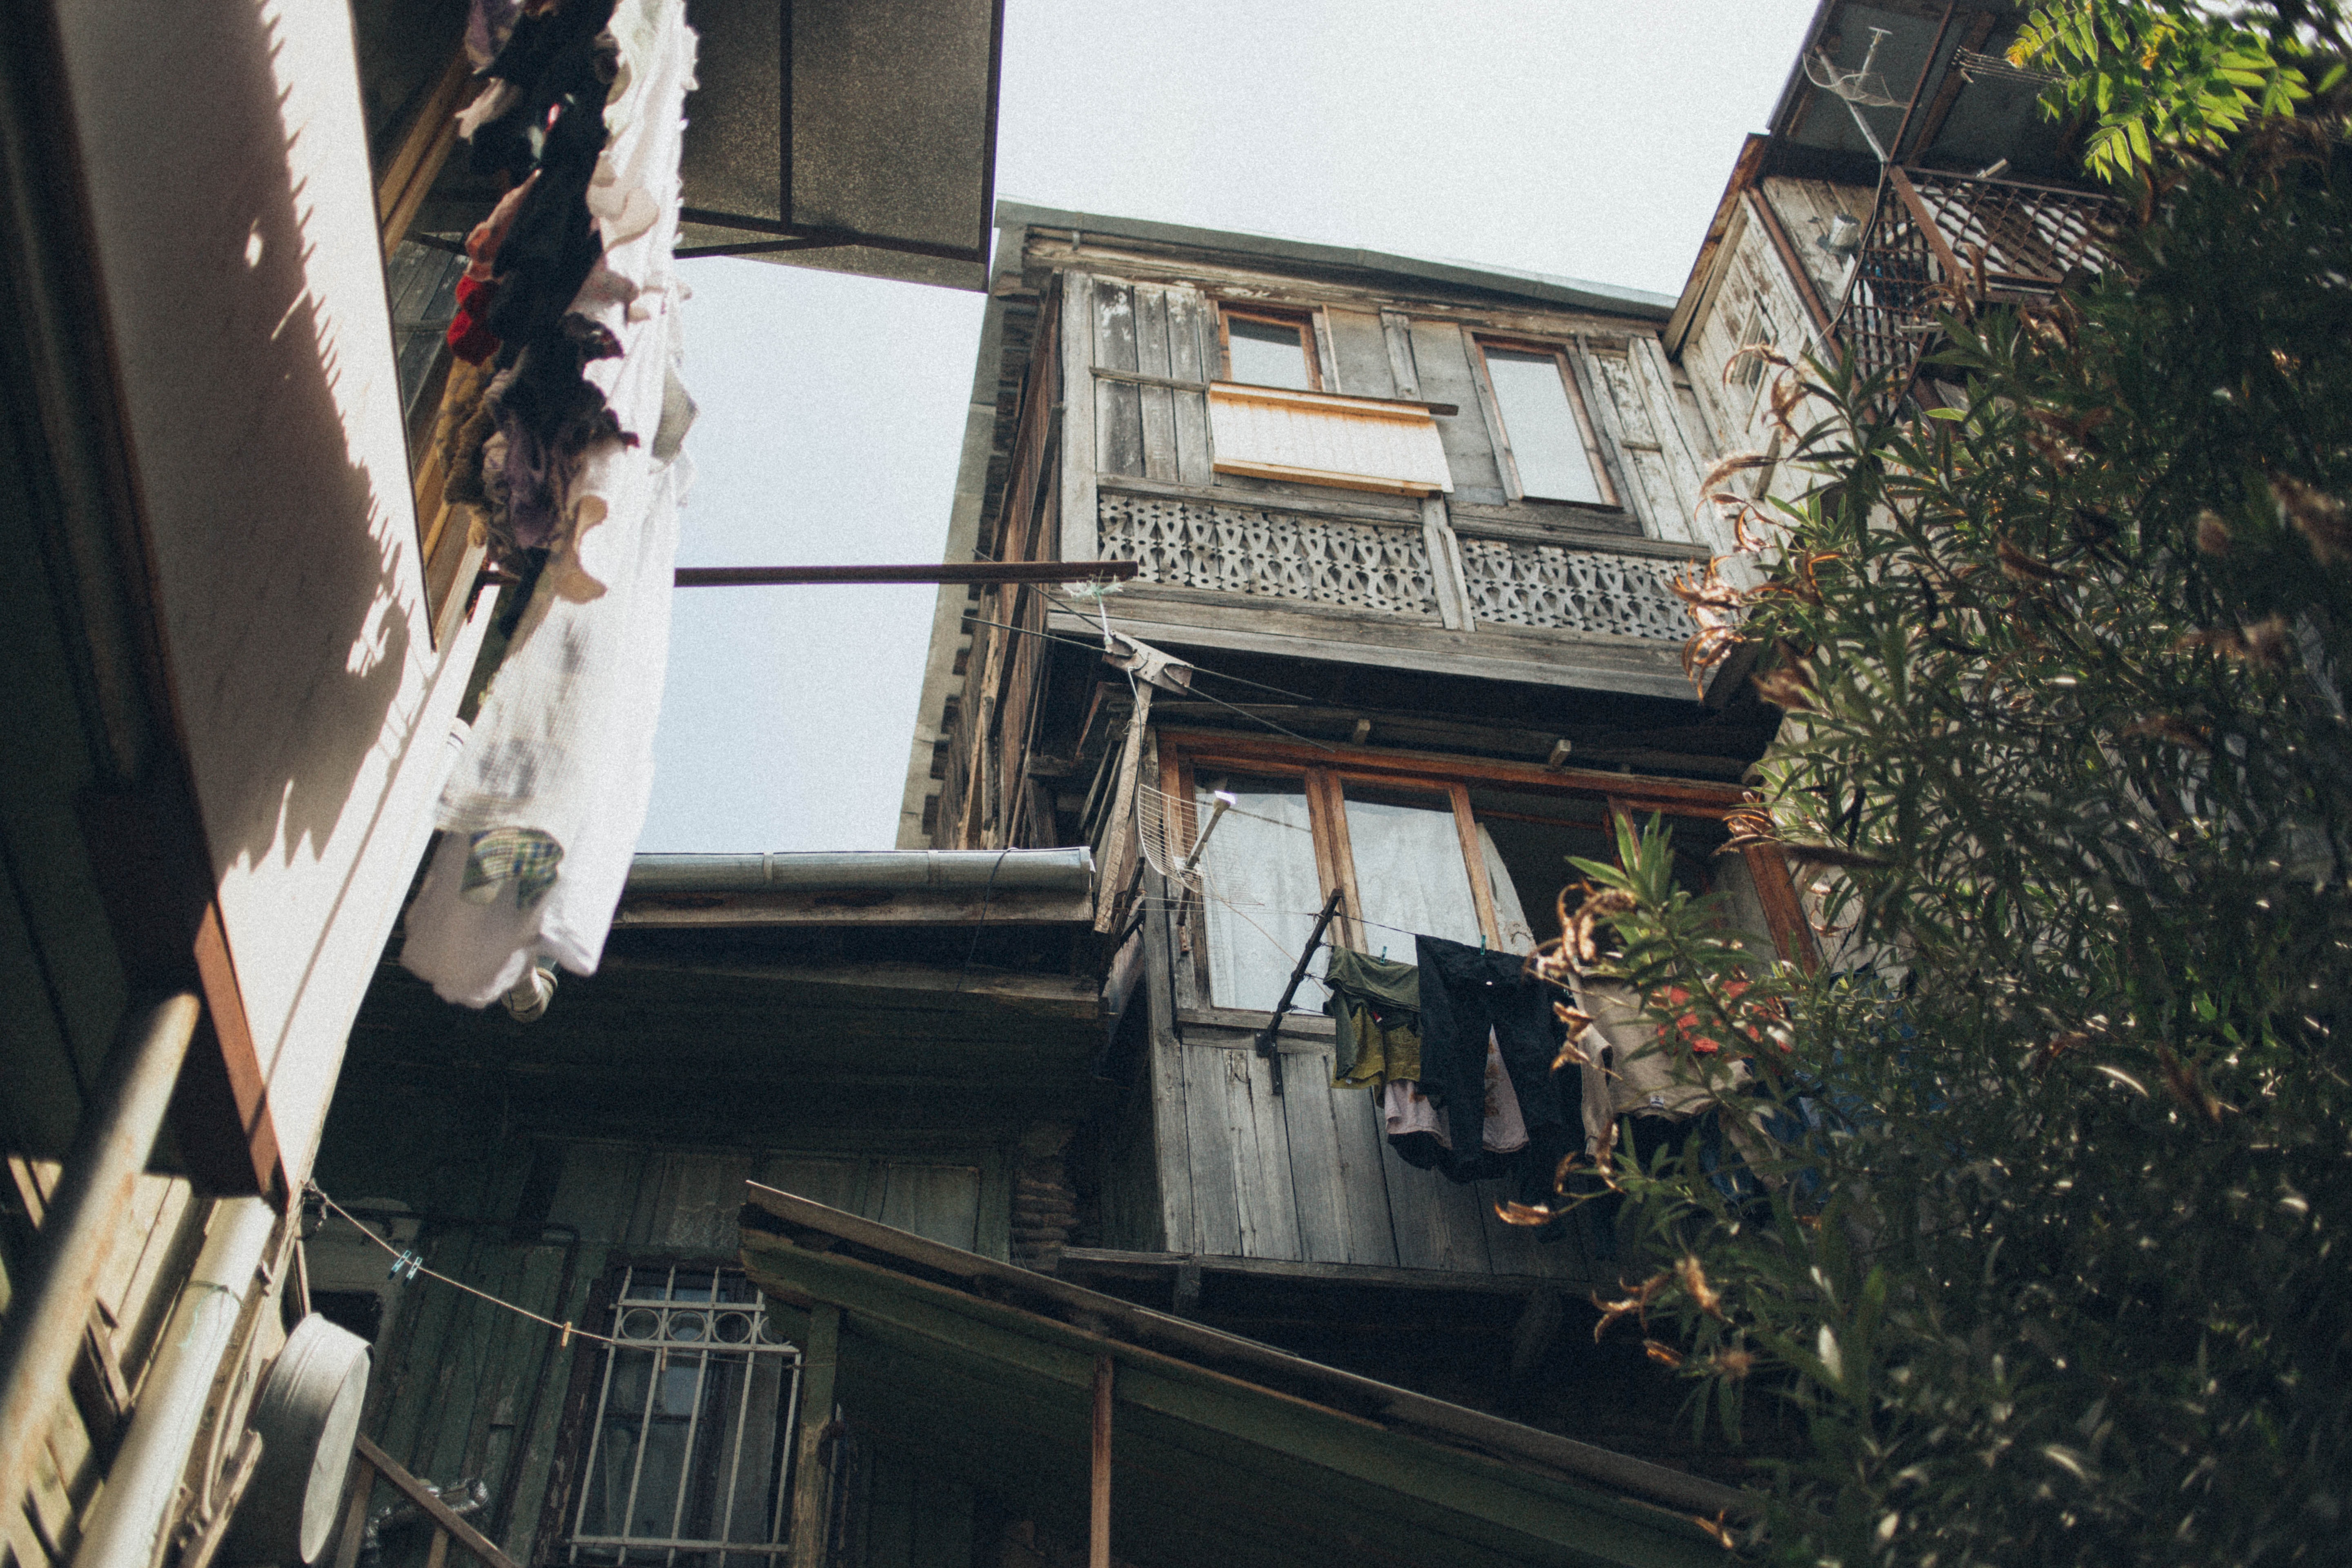
house, balcony, neighbourhood, building, architecture, window, tree, home, plant, facade